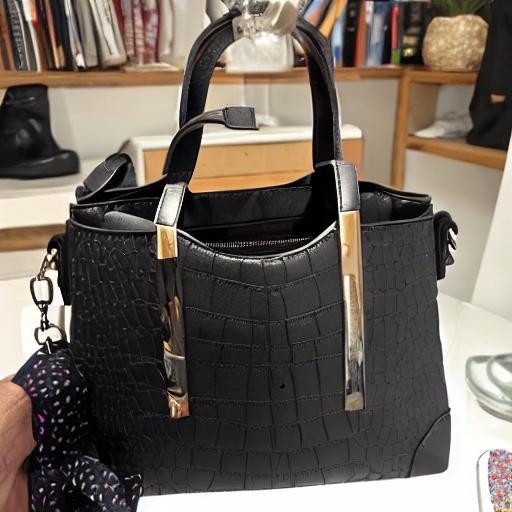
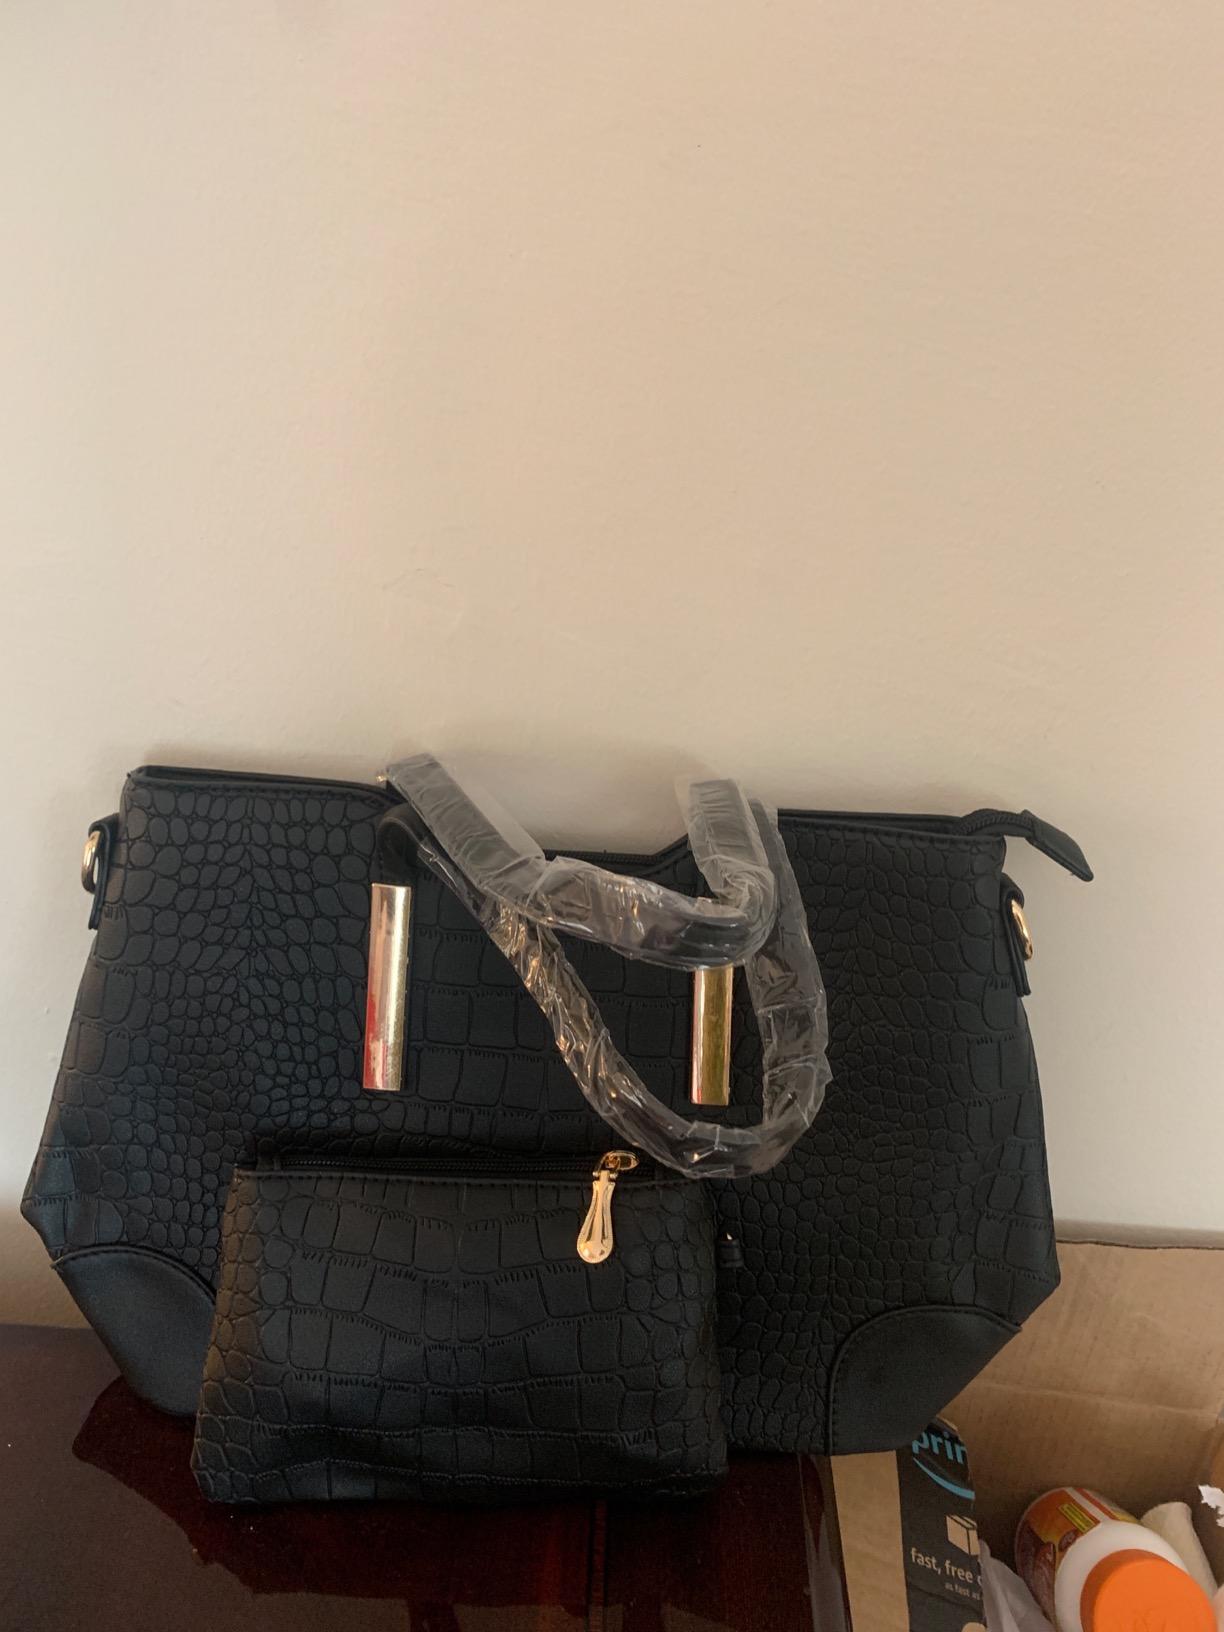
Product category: accessories_handbag
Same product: no